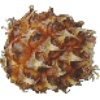
Label: pineapple_mini